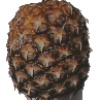
Label: Pineapple 1